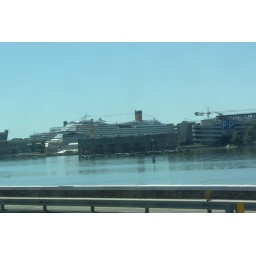
Aug 08 Europe Trip - our ship in Venice port from departing train